La storia del fornaretto di Venezia

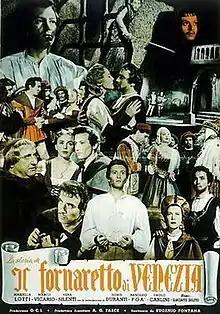

La storia del fornaretto di Venezia is a 1952 Italian historical drama film.